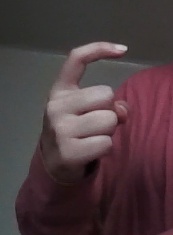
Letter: ra